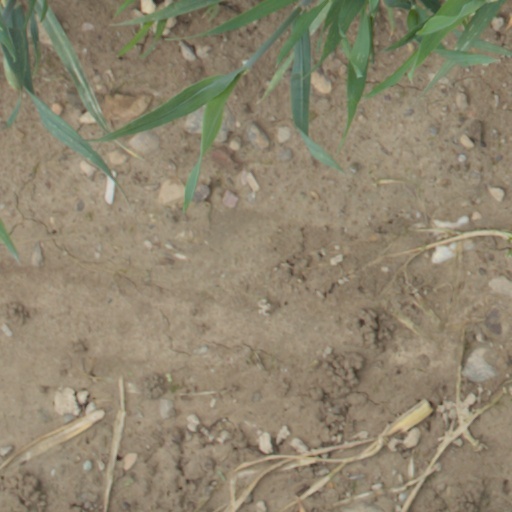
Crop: wheat